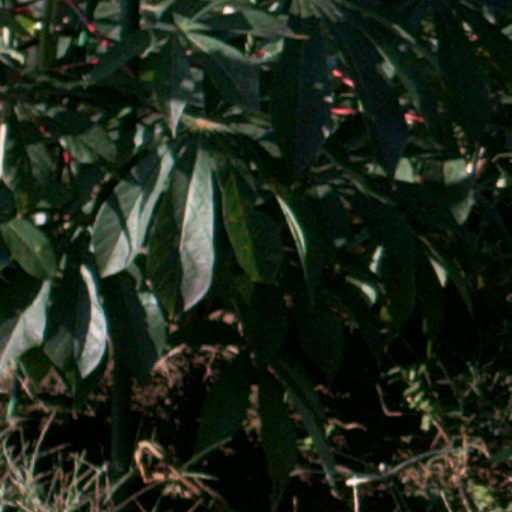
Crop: cassava